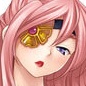
Portrait style: Anime Portrait